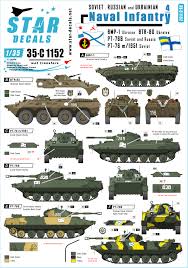
Label: BMP-1